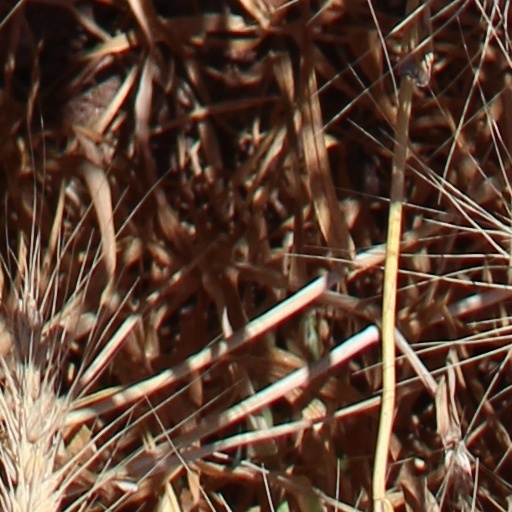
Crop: wheat